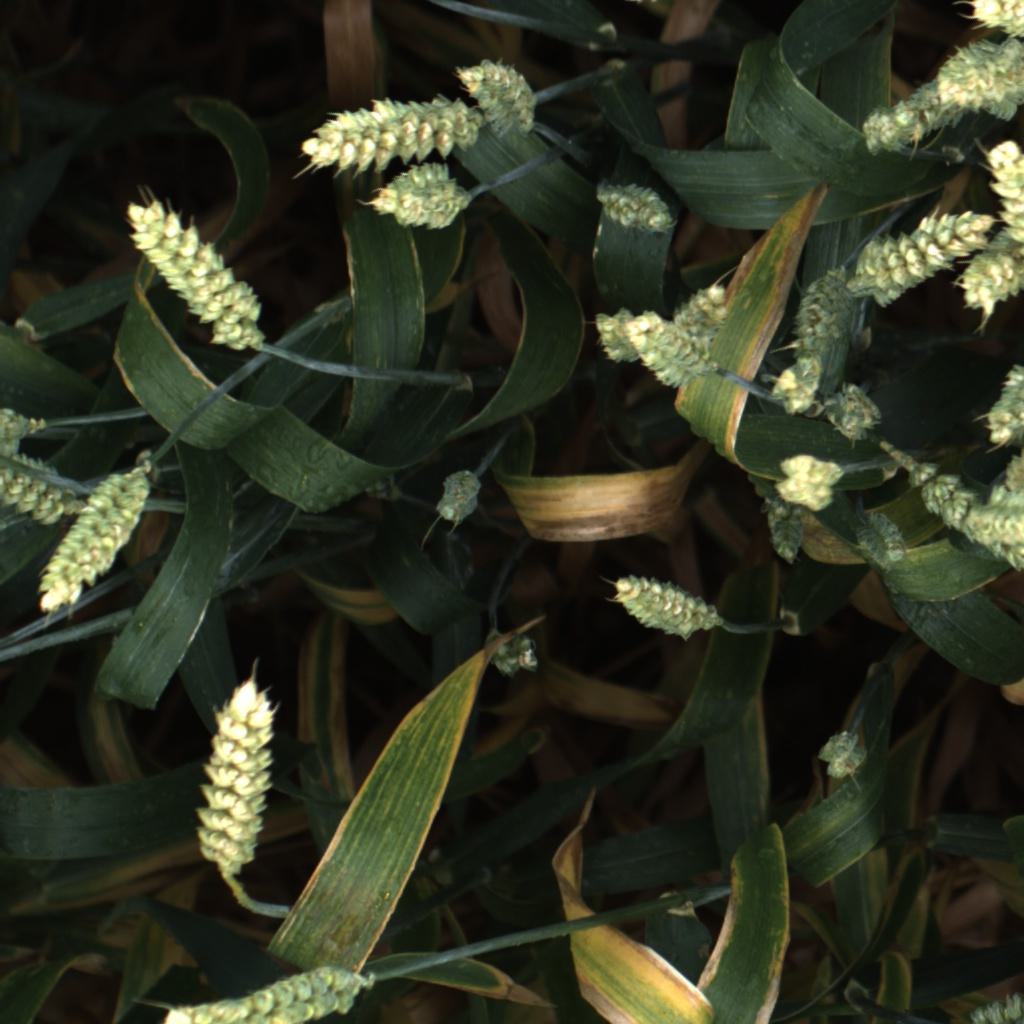
Country: UK
Location: Rothamsted
Wheat development stage: Filling - Ripening